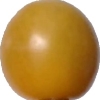
Label: tomato_cherry_yellow